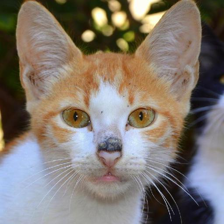
Label: animals